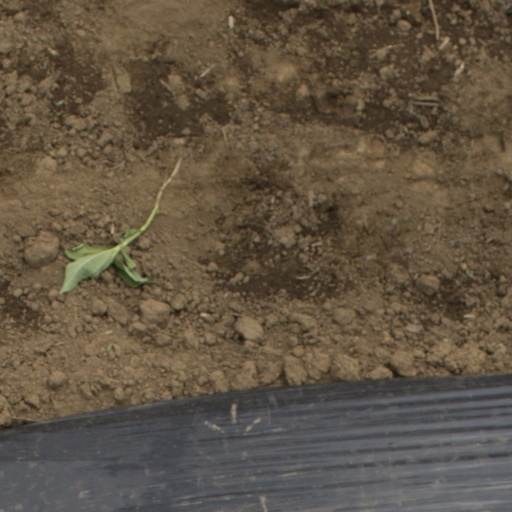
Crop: Jerusalem artichoke